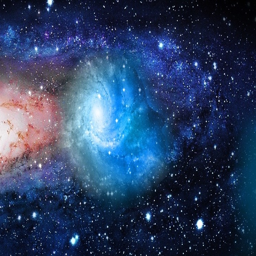
music in the soul can be heard by the universe . philosopher